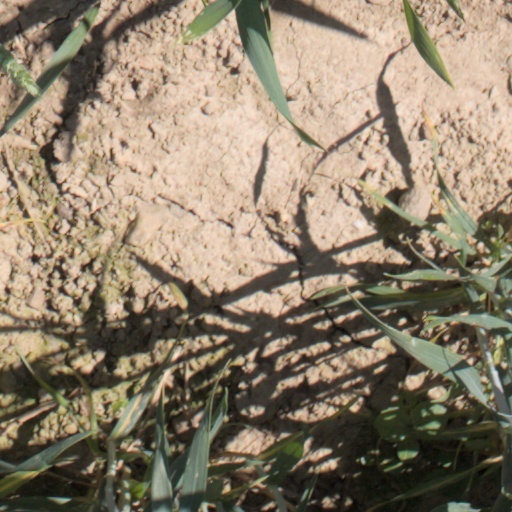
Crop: wheat